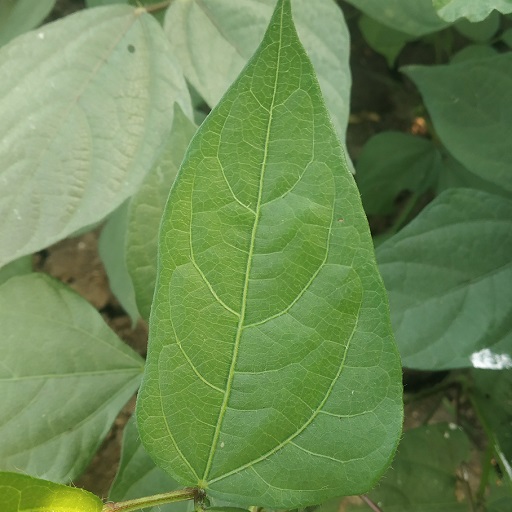
Label: Healthy